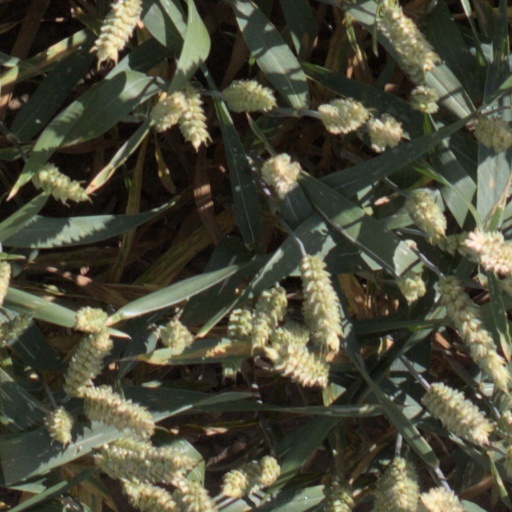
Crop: wheat